Island trevally

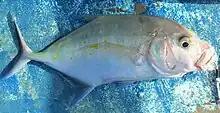
The fleshy lips of the island trevally are a distinguishing feature.

The island trevally is a moderately large fish, growing to a maximum recorded length of 75 cm and 6.61 kg in weight. The species is quite similar to "C. ferdau", although the prominent yellow spots serve as a quick identifying feature. The island trevally has a compressed oblong shaped body with the dorsal profile more convex than the ventral profile and the snout usually being slightly rounded. The dorsal fin is in two sections, the first consisting of eight spines and the second of one spine and 28 to 31 soft rays, with the lobe of the second dorsal fin being slightly falcate in younger individuals, but is always shorter than the head length. The anal fin has two detached spines followed by one spine attached to 24 to 26 soft rays, while the pelvic fin has one spine attached to 21 or 22 soft rays. The lateral line has a very slight anterior arch, with the intersection of the straight and curved sections between the 15th and 19th soft rays of the dorsal fin. The curved section contains 96 to 106 scales, while the straight section contains 20 to 30 scales and 21 to 28 scutes. The breast is scaleless ventrally until the origin of pelvic fins, often with a small patch of prepelvic scales. Laterally, this naked area of the breast is separated from the naked base of the pectoral fins by a moderate band of scales. The lips are notably fleshy in adults, with both jaws containing narrow bands of villiform teeth which become obsolescent with age. There are 28 to 32 gill rakers in total and 24 vertebrae.